Palmer Luckey

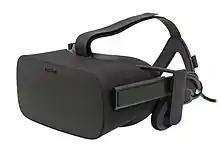
The Oculus Rift CV1, the first commercial VR headset released by Oculus VR

John Carmack of id Software, a game developer famous for his work on the "Doom" and "Quake" video game series, requested a prototype headset from Luckey, who lent it to Carmack free of charge. Carmack used it to demonstrate id Software's "" on the device at the Electronic Entertainment Expo 2012. With the resulting attention of thousands of people suddenly drawn to the Rift, Luckey dropped out of university to focus on it full-time.